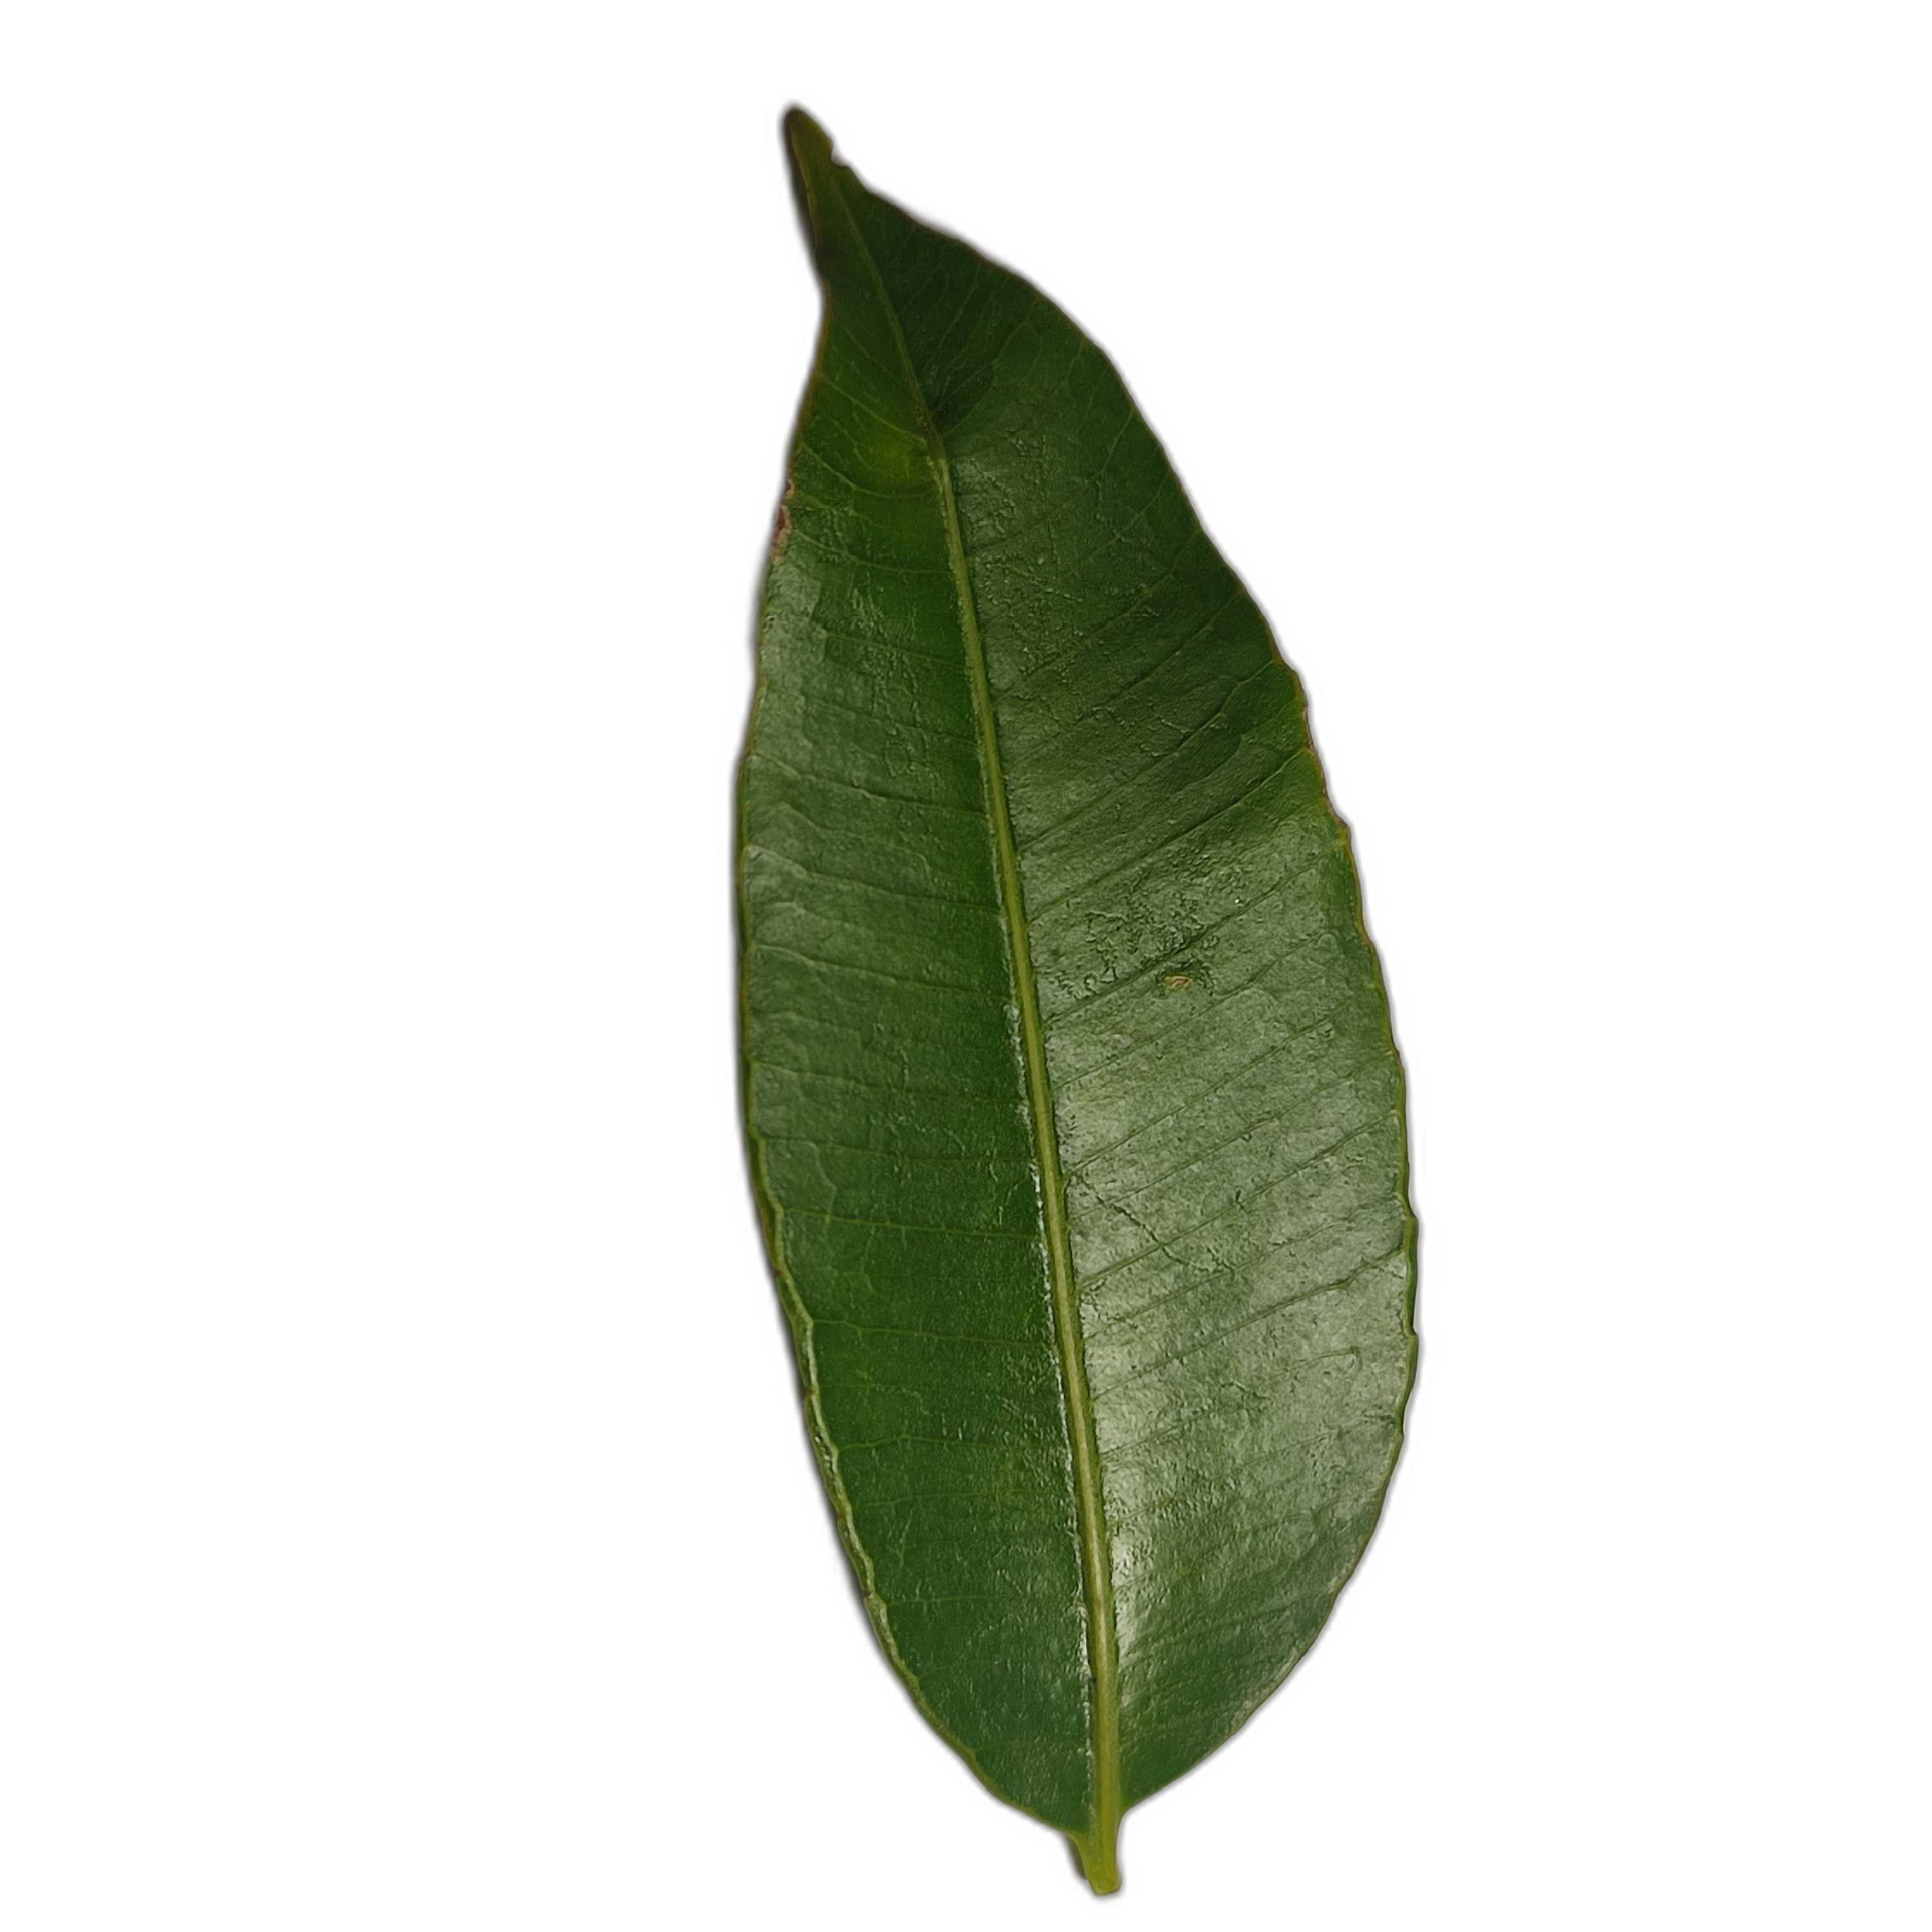
Label: healthy